USFC Grampus

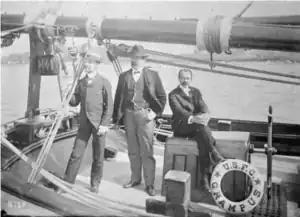
An undated view of the stern of "Grampus". The life ring at right identifies her as "USFC "Grampus"," placing the photograph between 1886 and 1903.

The Fish Commission commissioned "Grampus" on 5 June 1886 under the command of Captain J. W. Collins. She departed Noank that day for Woods Hole, Massachusetts, which was to be her home port. After a stopover at Woods Hole from 6 to 8 June 1886, she departed for Gloucester, Massachusetts, where she arrived on 9 June 1886 and took aboard her boats and fishing gear – all of which had been manufactured at Gloucester – and made alterations to her sails. That work completed, she sailed on 14 June 1886 to Boston, Massachusetts, where she took aboard her marine chronometer and "other instruments and apparatus." She spent 16–22 June 1886 at Gloucester, then sailed to Woods Hole, arriving there on 23 June 1886 to begin preparations for her first scientific cruise.